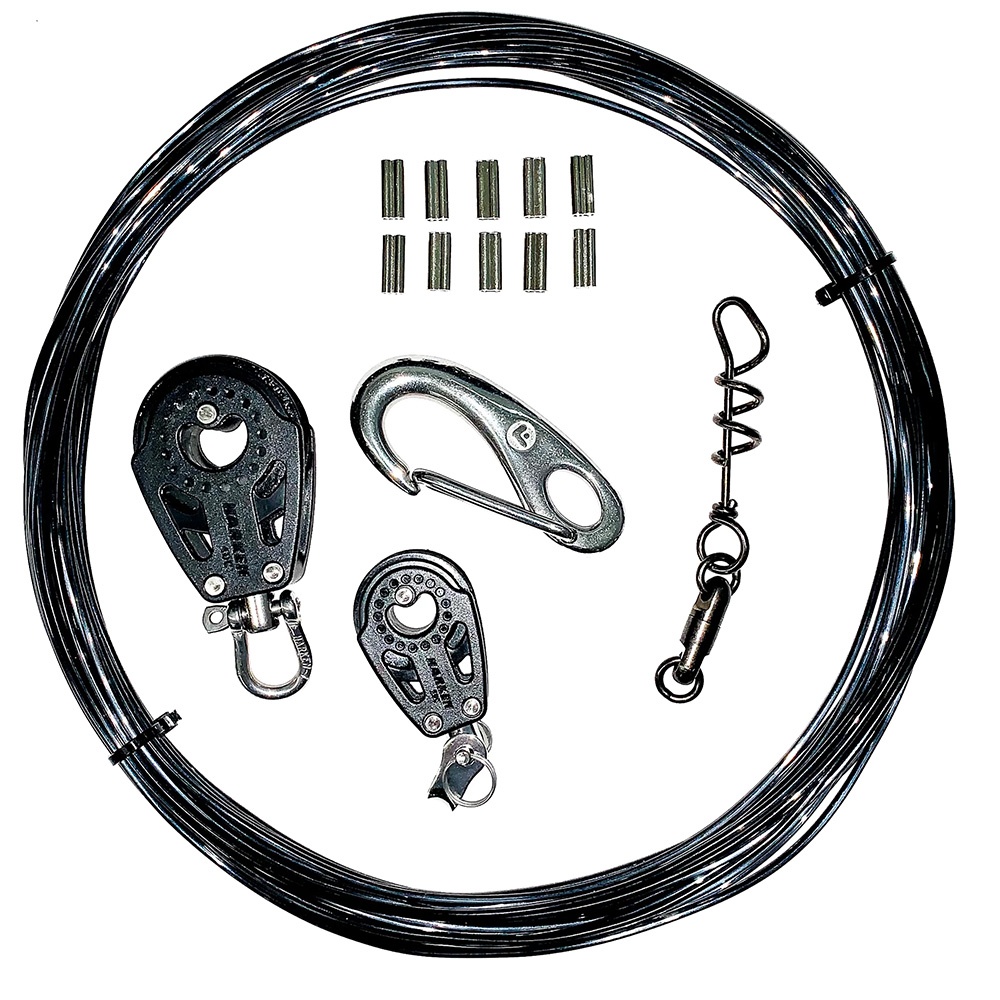
Rupp Dredge Rigging Kit [CA-0185]
Dredge Rigging Kit Everything you need to pull a Dredge from your outrigger setup. Kit Includes: (200ft) and 400lb Black monofilament outrigger line (10) Nickel-plated crimps (1) 500# Dredge dawg swivel (1) 316SS Heavy Duty Spring Clips (1) 40mm Harken Swivel Block (1) Harken 29mm Swivel Block *This kit is for one outrigger setup
Brand: Rupp Marine
Category: Sporting Goods > Outdoor Recreation > Fishing > Fishing Tackle